Louisiana Purchase Exposition gold dollar

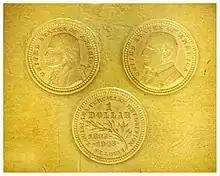
Die impressions in cardboard of pattern versions of the gold dollars. The reverse shows the olive branch larger than on the issued coins.

Anthony Swiatek and Walter Breen, in their encyclopedia of commemorative coins, suggested that the decision to have multiple designs was "through some unrecorded agreement". The legislation was ambiguous enough to permit such an interpretation, and numismatist Farran Zerbe urged the Mint to strike more than one type of coin, stating that sales would be increased if this was done. Zerbe was not only a collector (he would serve as president of the American Numismatic Association from 1908 to 1910), but he also promoted numismatics with his traveling exhibition, "Money of the World". He was involved in the distribution of commemorative coins from the Columbian half dollar of 1892 to the Panama-Pacific issue of 1915, and would be the sole distributor of Louisiana Purchase dollars.